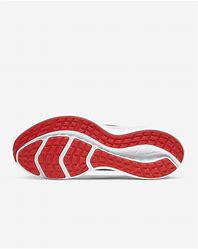
Brand: Nike
Model: Downshifter 10